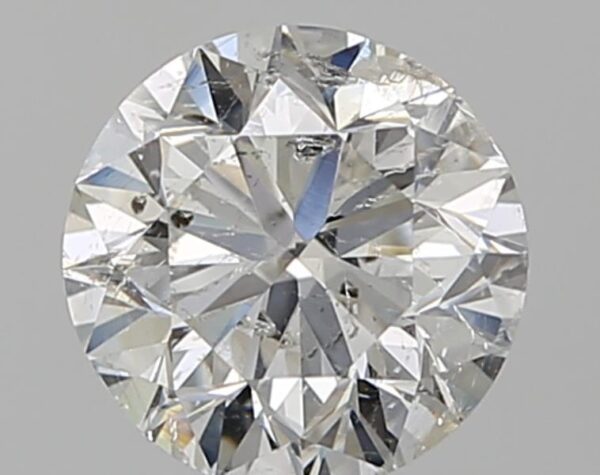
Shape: round
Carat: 1
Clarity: SI2
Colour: G
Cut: VG
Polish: EX
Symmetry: VG
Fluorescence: N
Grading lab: IGI
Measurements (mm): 6.26 x 6.17 x 3.99